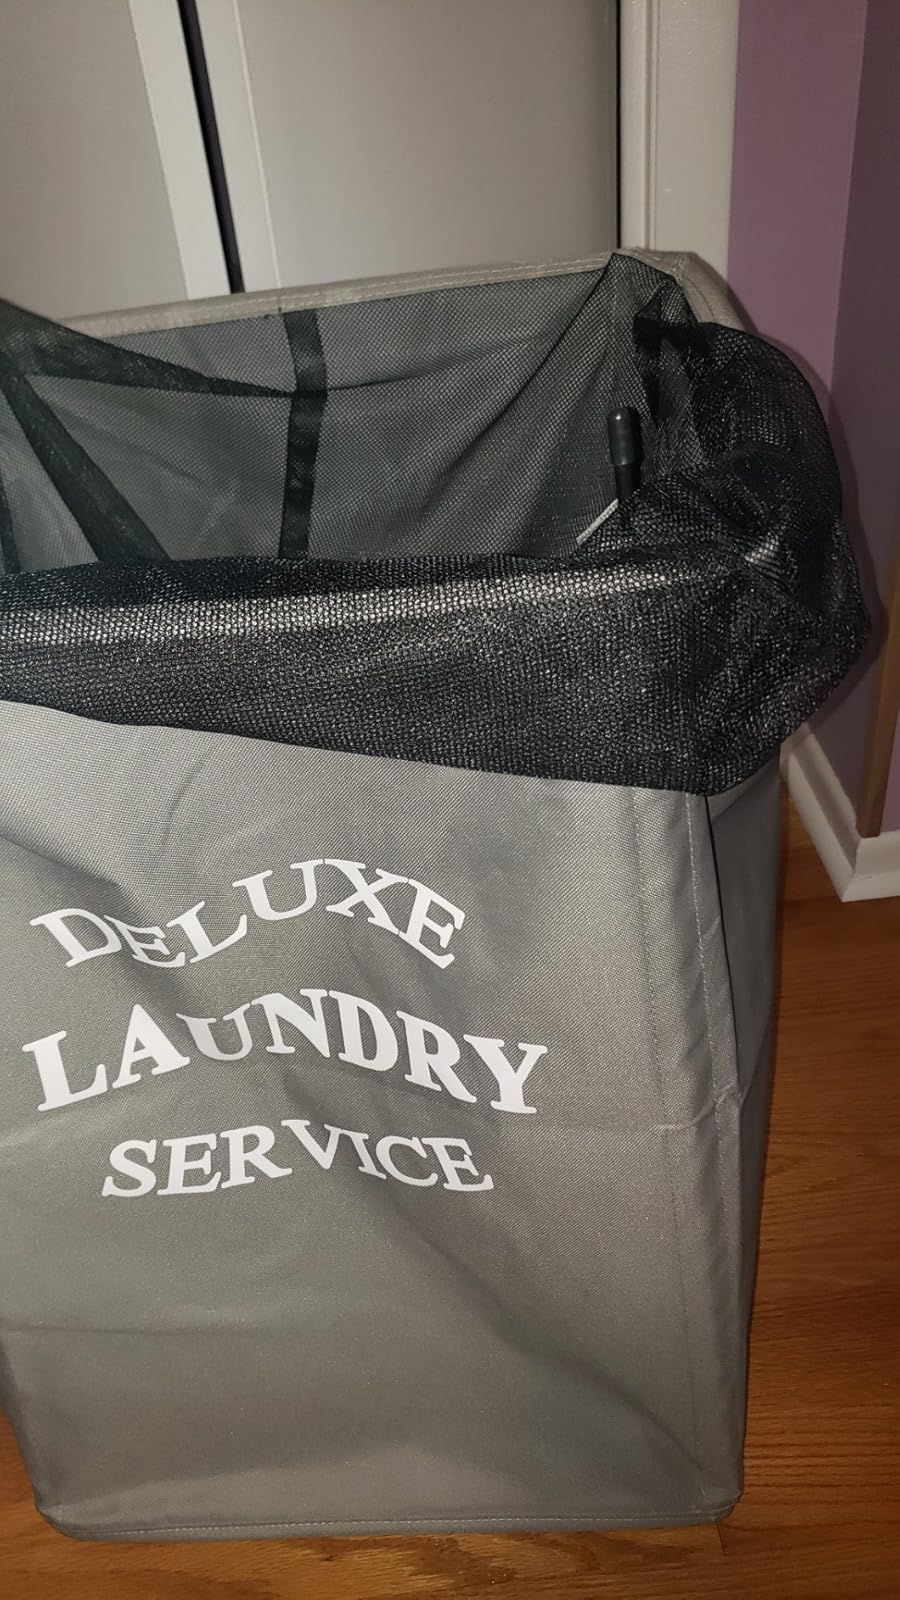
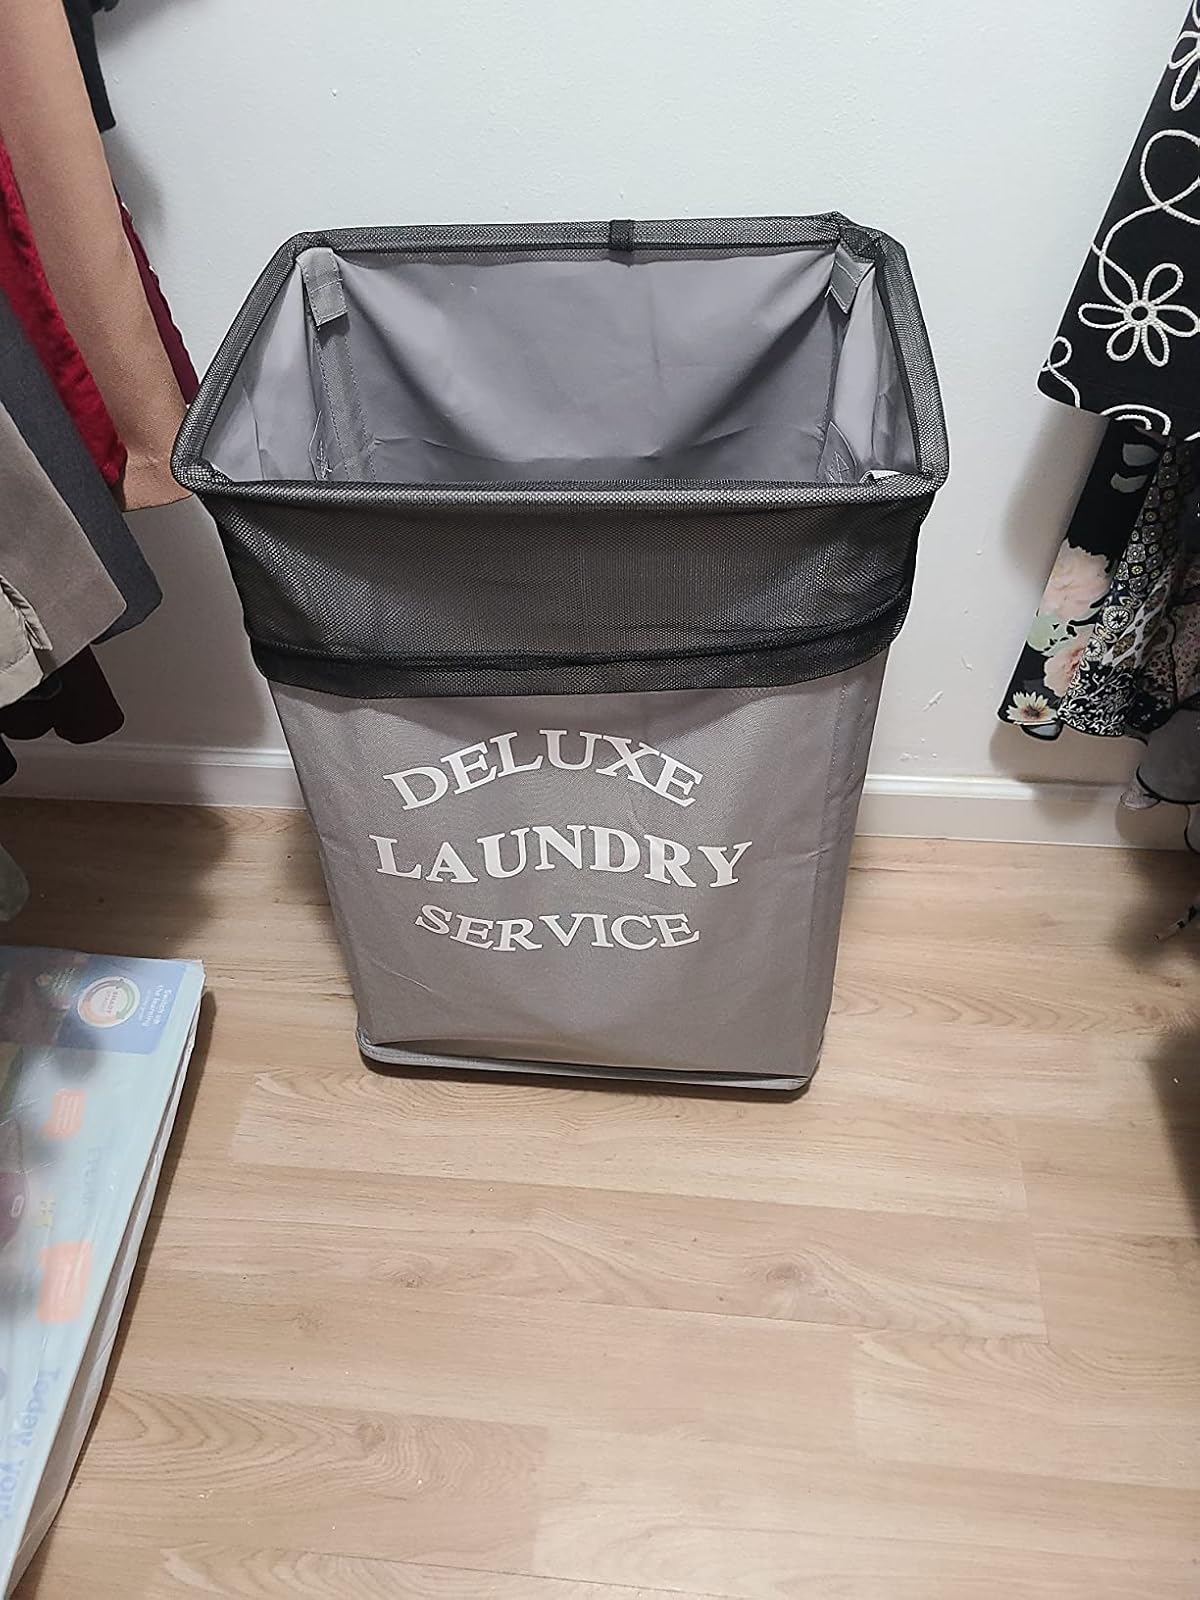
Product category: items_hamper
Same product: yes